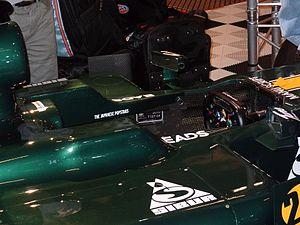
La Lotus T127 est la monoplace de Formule 1 engagée par l'équipe Lotus Racing dans le championnat du monde de Formule 1 2010. La voiture a été présentée le 12 février 2010 à Londres. Elle est pilotée par l'Italien Jarno Trulli et le Finlandais Heikki Kovalainen. Les pilotes d'essais sont les Malaisiens Fairuz Fauzy et Nabil Jeffri. La T127 effectue son premier roulage le 17 février 2010 sur le circuit de Jerez en Espagne avec Fairuz Fauzy à son volant.